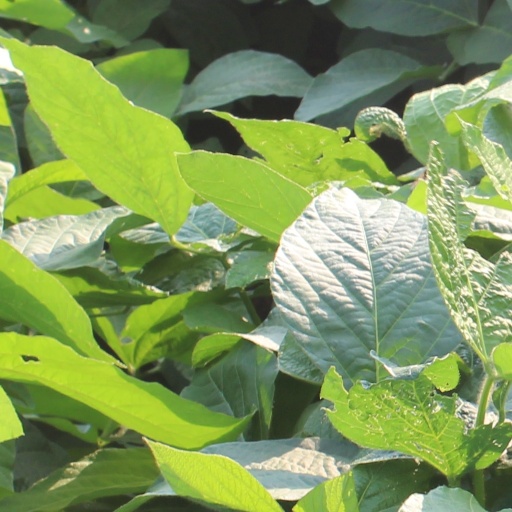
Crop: soybean